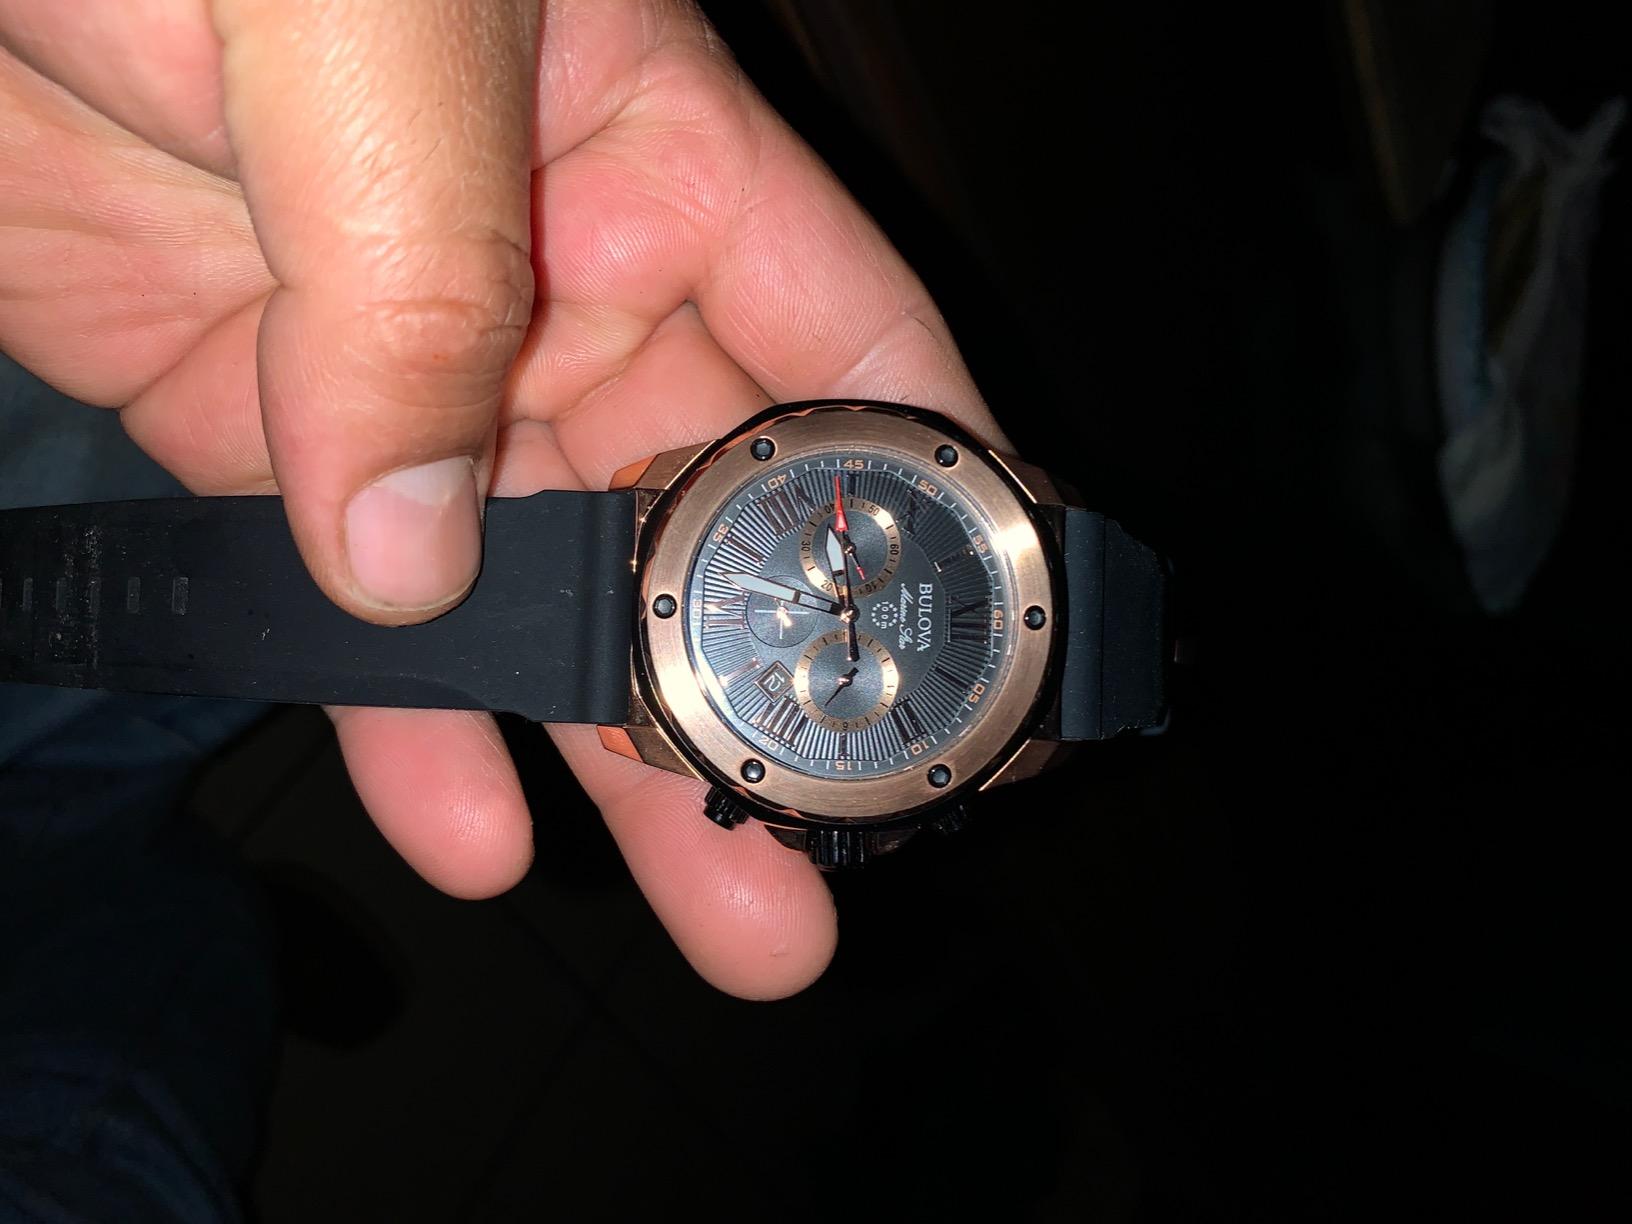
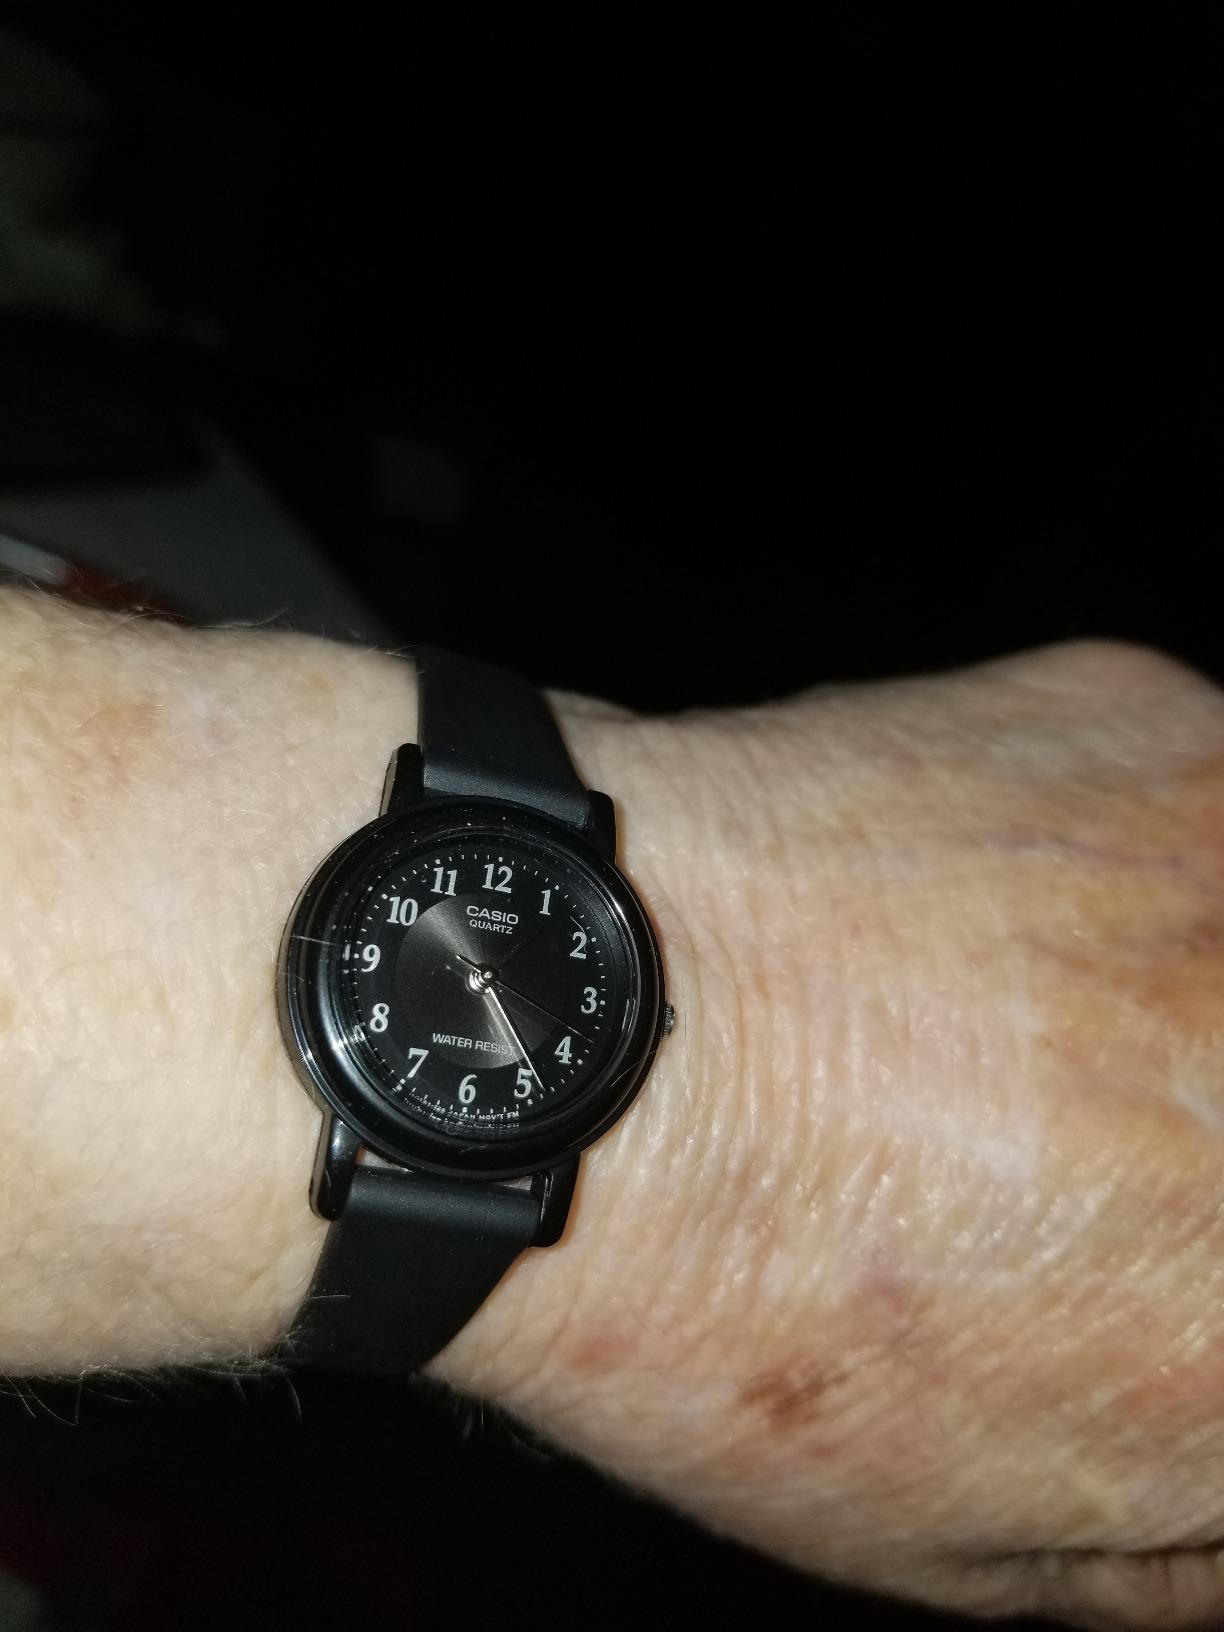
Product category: accessories_watch
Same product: no